Nimrod

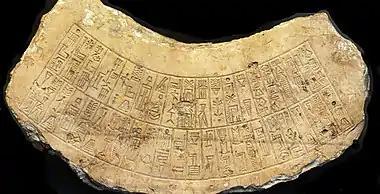
Inscription of Naram Sin found at the city of Marad

The Babylonian Talmud (Gittin 56b) attributes Titus's death to an insect that flew into his nose and picked at his brain for seven years in a repetition of another legend referring to the biblical King Nimrod.